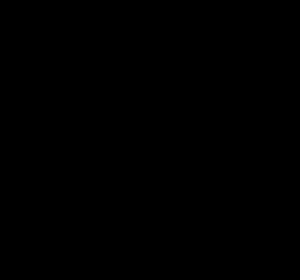
Sorteringsnetværk / Introduktion / Indsættelses- og udvalgsnetværk
Insertion sorting network
Et sorteringsnetværk er en abstrakt matematisk model af et netværk af tråde og sammenligningselementer, som bruges til at sortere en sekvens af tal. Hvert sammenligningselement forbinder to tråde og sorterer værdierne ved at fordele det lave tal til den ene tråd og det høje tal til den anden. Hovedforskellen mellem sorteringsnetværk og sorteringsalgoritmer, der ligledes sammenligner værdier med hinanden, er at rækkefølgen af sammenligninger i et sorteringsnetværk er sat på forhånd, uafhængigt af tidligere resultater. Denne uafhængige sekvens af sammenligninger er særdeles brugbar ved parallel udførsel af algoritmen. Dog skal det nævnes at teorien bag sorteringsnetværk er overraskende kompleks på trods af den simple model.